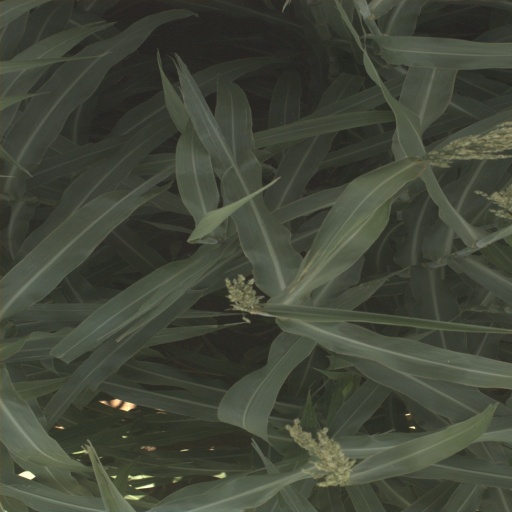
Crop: sorghum